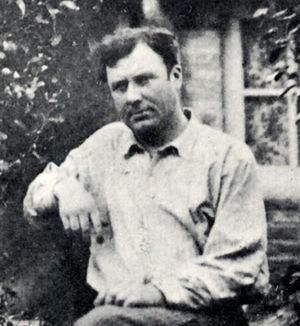
Portrait d'Eugène Atget (1857-1927)
Jean Eugène Auguste Atget, né le 12 février 1857 à Libourne et mort le 4 août 1927 à Paris, est un photographe français.